1991–1992 Georgian coup d'état

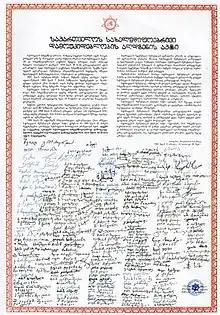
The Act of Restoration of Georgian Independence signed on 9 April 1991.

On 9 April 1991, two years after the Tbilisi Tragedy and ten days after a largely victorious referendum on the subject, the Georgian Supreme Council declared the independence of the country and appointed Zviad Gamsakhurdia, a famous dissident and spokesperson of Georgian nationalism, as interim president. The latter was eventually elected president with 86% of the vote in an election that saw an 83% participation rate on 26 May. Gamsakhurdia was notably granted the large presidential powers by the Parliament, including: